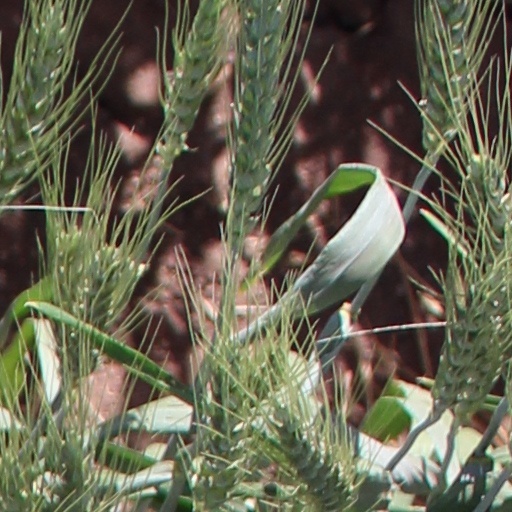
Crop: wheat